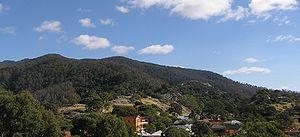
Tilba Tilba est un village du Comté d'Eurobodalla, en Nouvelle-Galles du Sud, en Australie.